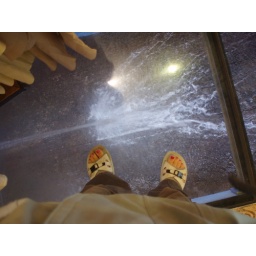
Ellen's feet and water under shop floor